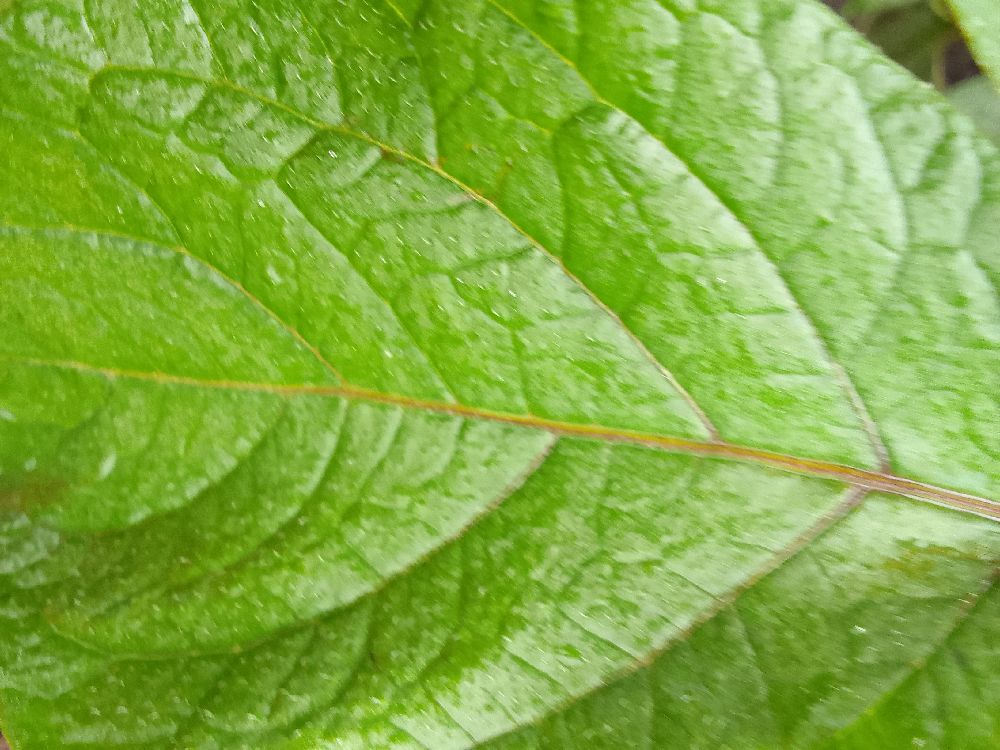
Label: Healthy